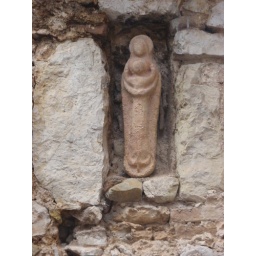
I found this beautiful little sculpture tucked away in the outside wall of a house in a tiny little hill village.